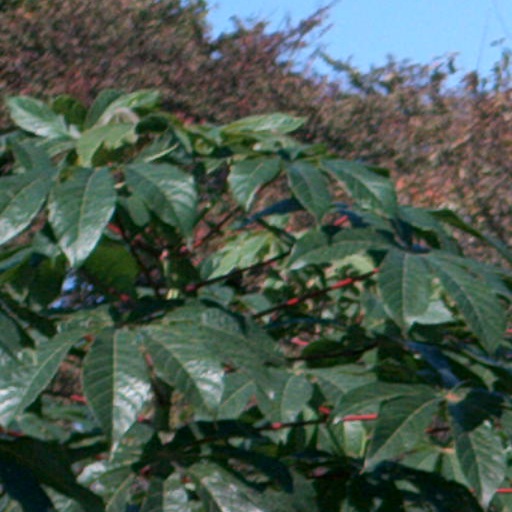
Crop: cassava